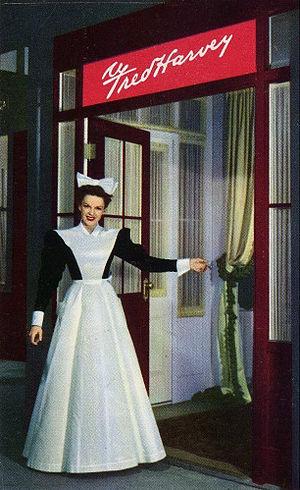
Les Demoiselles Harvey est un film musical américain de George Sidney, sorti en 1946.
Irene, de son vrai nom Irene Lentz, est une célèbre créatrice de costumes américaine, née le 8 décembre 1900 à Baker et décédée le 15 novembre 1962 à Los Angeles.